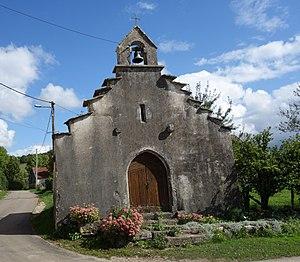
Charézier - Chapelle Saint-Sauveur (hameau de Lieffenans) - Jura
Charézier est une commune française située dans le département du Jura en région Bourgogne-Franche-Comté.